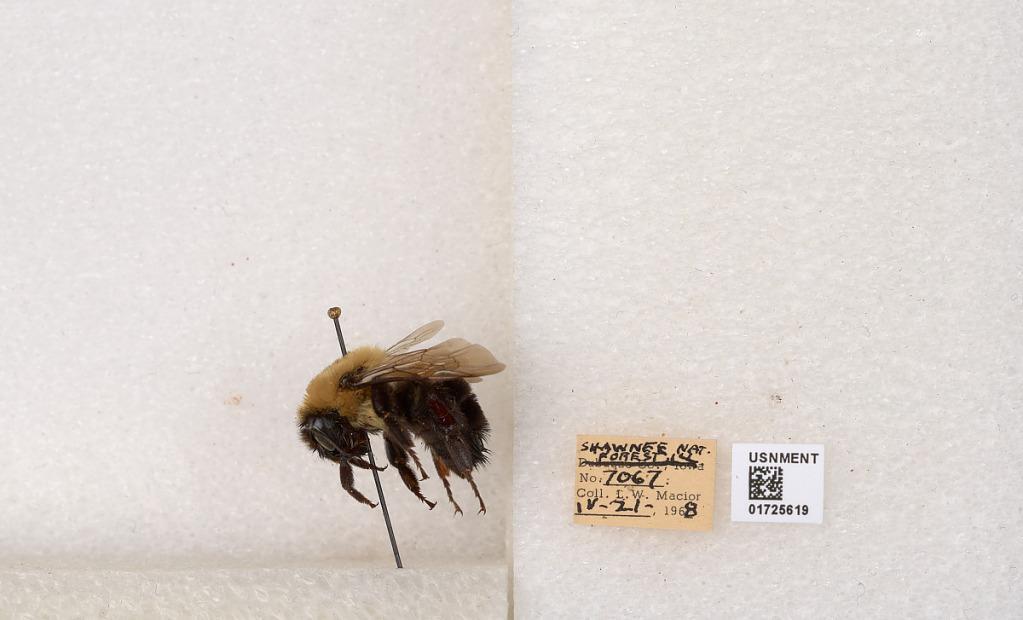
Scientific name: Bombus impatiens Cresson
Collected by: L. Macior
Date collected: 1968-4-21
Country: United States
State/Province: Illinois
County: Johnson
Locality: Shawnee National Forest
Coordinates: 37.5114, -88.8011